2010 Paradise Jam

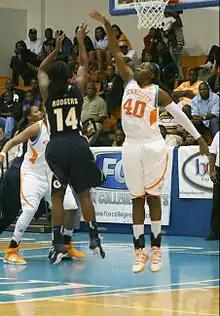
Georgetown's Sugar Rodgers shoots over Tennessee's Shekinna Stricklen at the 2010 Paradise Jam.

The women's tournament was organized as two divisions of four teams, each playing each other in a round-robin format.